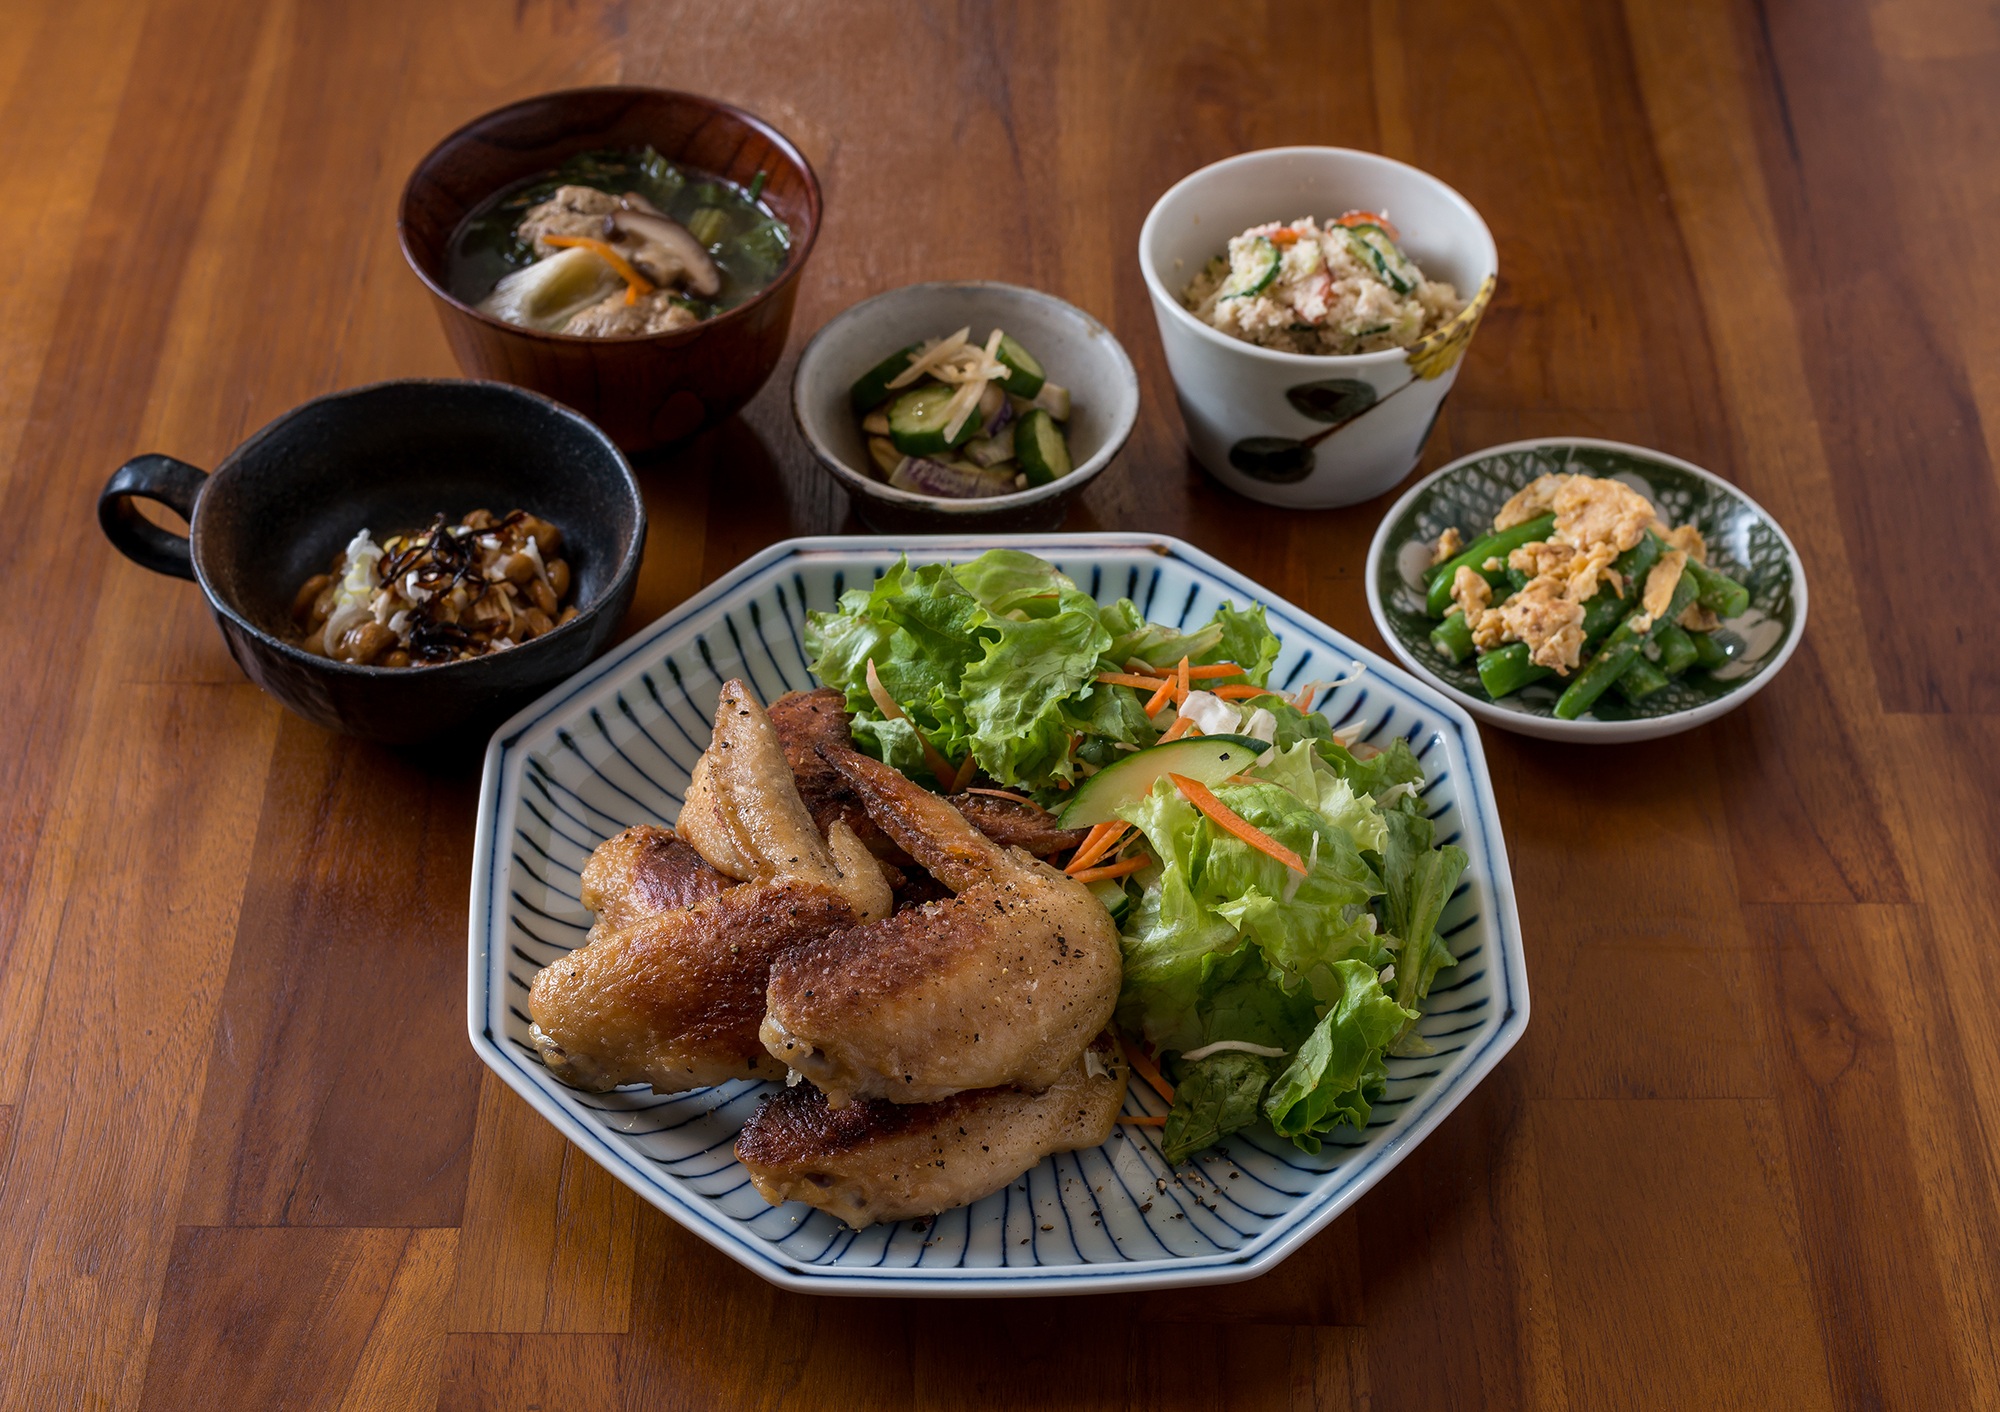
restaurant, dish, meal, food, fish, meat, lunch, cuisine, chicken, asian food, dinner, japanese food